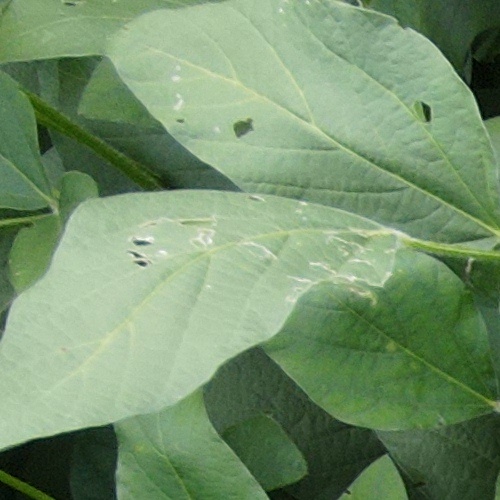
Label: Caterpillar